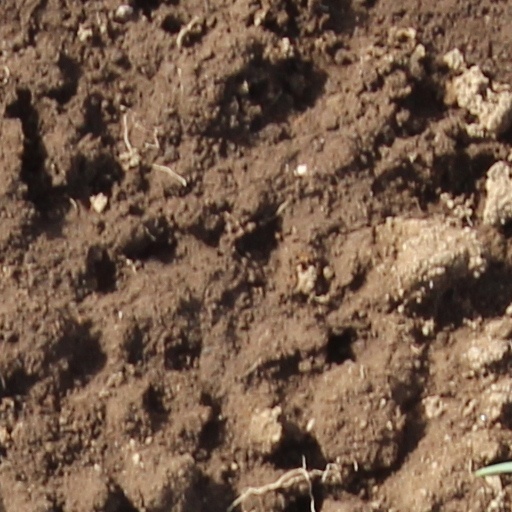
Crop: wheat